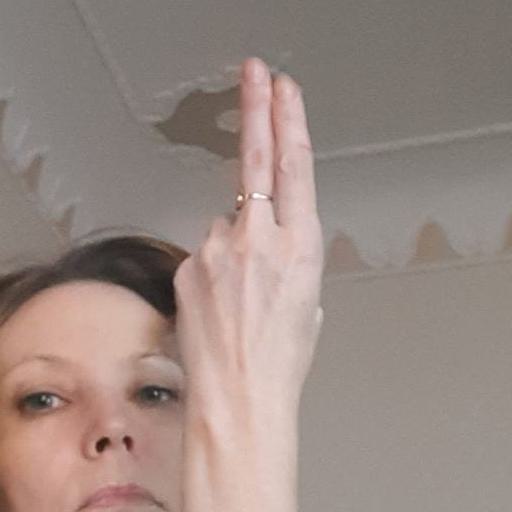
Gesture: two_up_inverted